Signe Rink

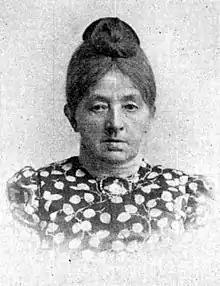
Signe Rink

Nathalie Sophia Nielsine Caroline Rink (née Møller; 24 January 1836 – 19 April 1909) was a Danish writer and ethnologist. Together with her husband Hinrich, she founded Greenland's first newspaper, "Atuagagdliutit", in 1861. She is credited as being the first woman to publish works on Greenland and its culture.